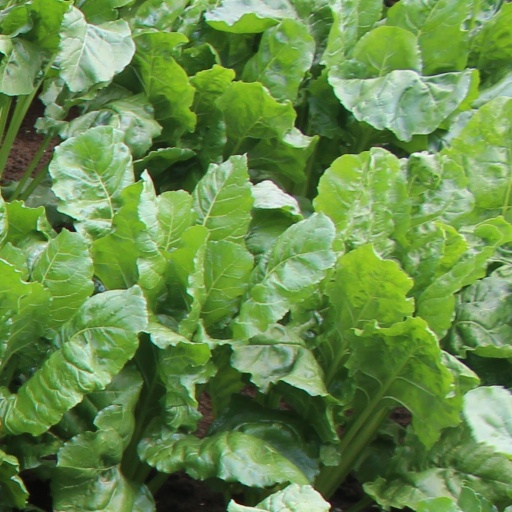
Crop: sugar beet